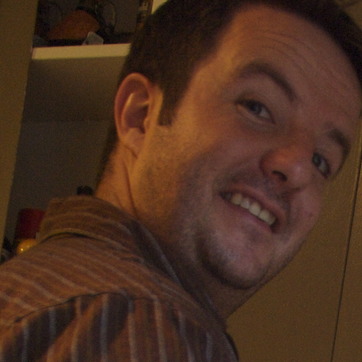
Material: skin